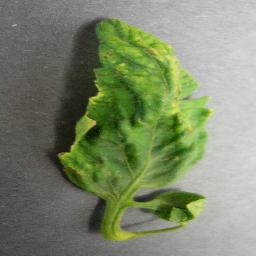
Label: Tomato___Tomato_Yellow_Leaf_Curl_Virus